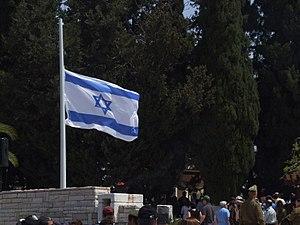
drapeau israélien en berne, lors d'une cérémonie dans un cimetière militaire, le jour du souvenir, le 28 avril 2009 עברית: דגל ישראל מונף בחצי התורן במהלך טקס אזכרה בבית עלמין צבאי
Yom HaZikaron est un temps fixé par l’État d’Israël dans la seconde moitié du XXᵉ siècle pour rendre hommage aux soldats morts pour la patrie. La commémoration, qui précède les festivités du Jour de l'Indépendance d'Israël, a ensuite été étendue à toutes les personnes mortes pour l’État d’Israël et à celles assassinées parce qu’israéliennes ou juives depuis 1945.